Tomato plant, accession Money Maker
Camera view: bottom (45 deg); turntable rotation: 300 degrees
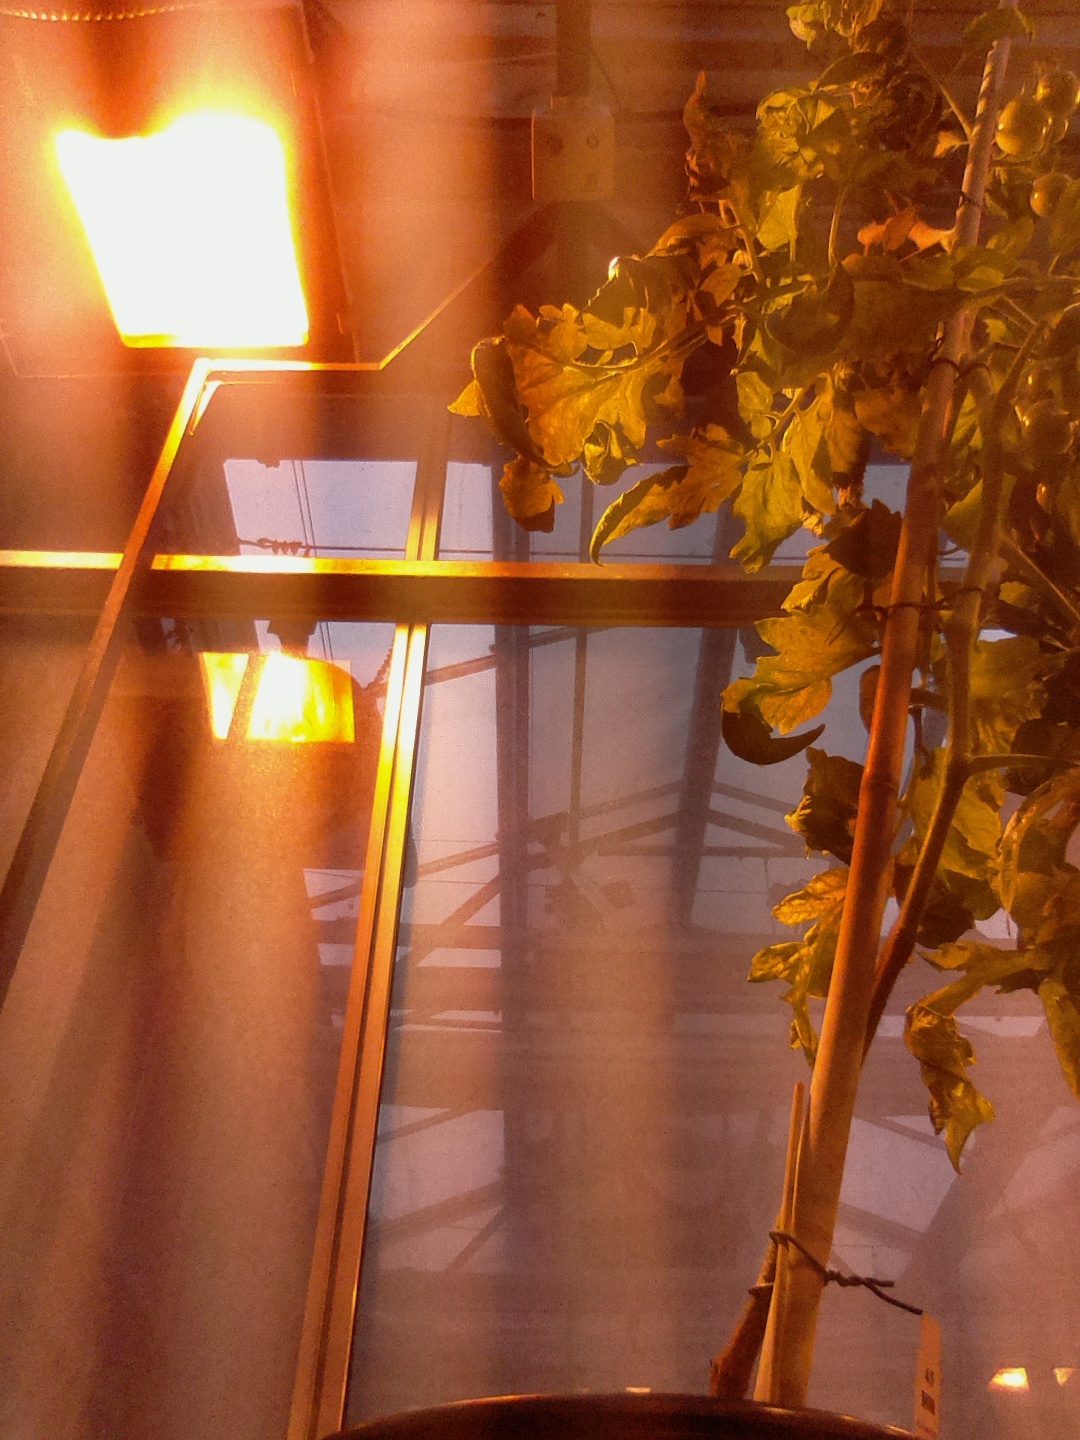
BBCH growth stage 77: 70%-80% of final fruit size